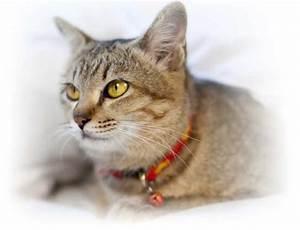
cat